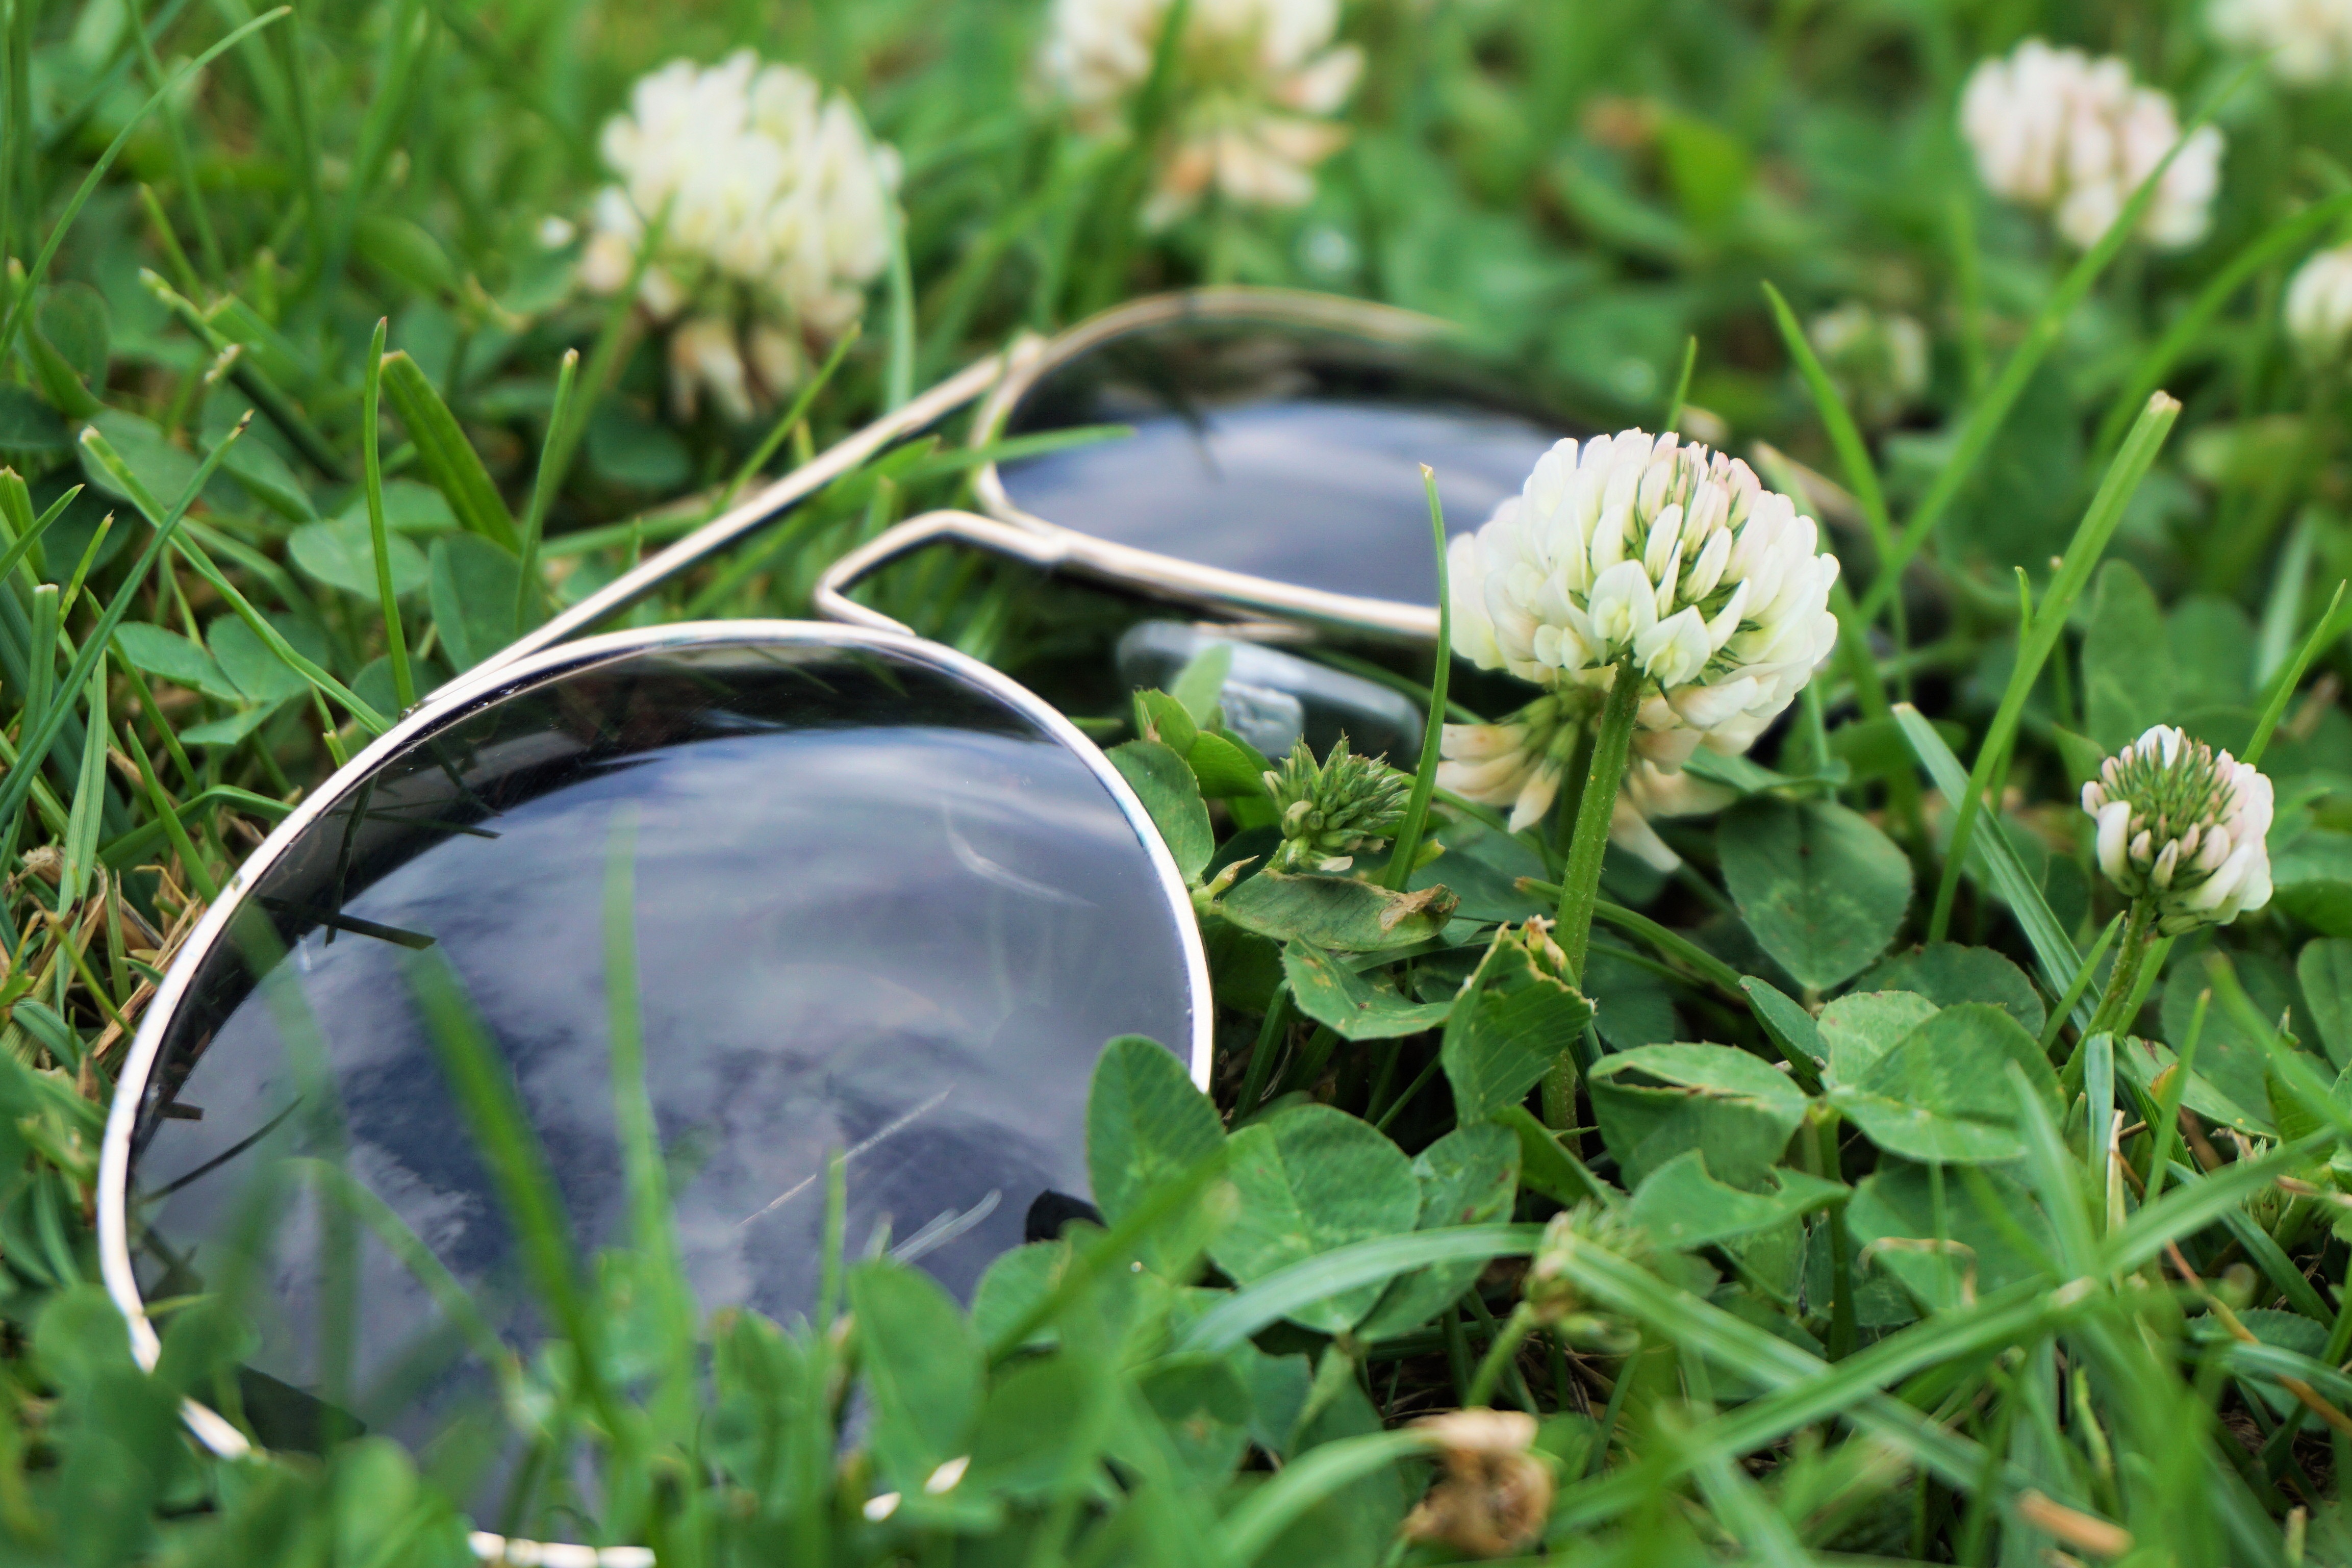
nature, grass, blossom, plant, lawn, meadow, leaf, flower, bloom, summer, green, holiday, botany, garden, leisure, flora, clover, wildflower, sunglasses, glasses, woodland, klee, macro photography, flowering plant, sun protection, land plant